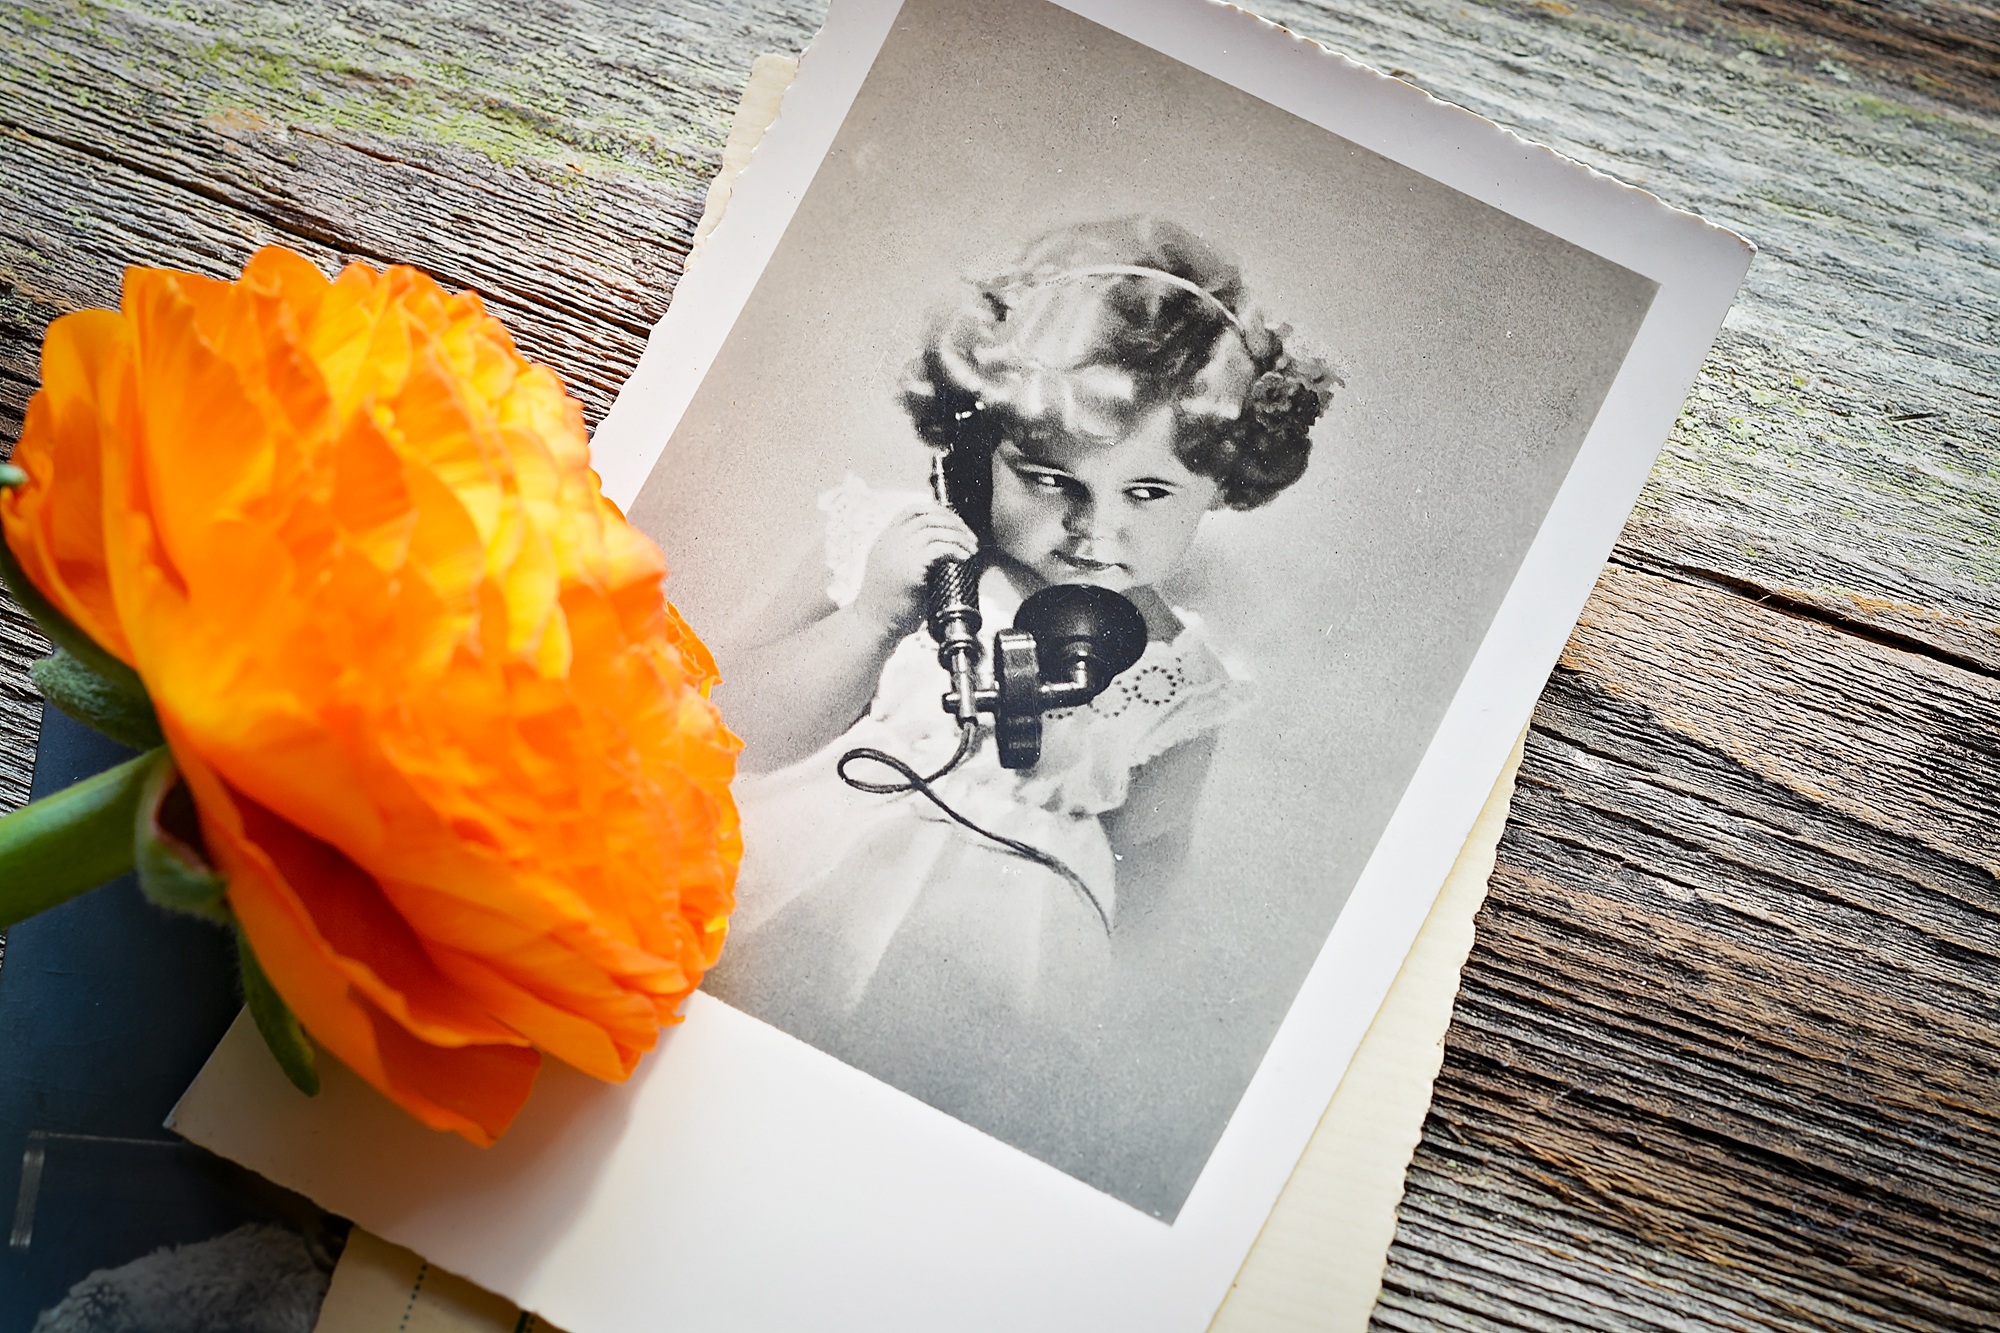
blossom, plant, girl, antique, flower, bloom, old, orange, spring, phone, color, yellow, close, still life, art, postcard, ranunculus